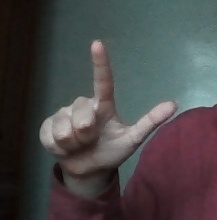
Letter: laam